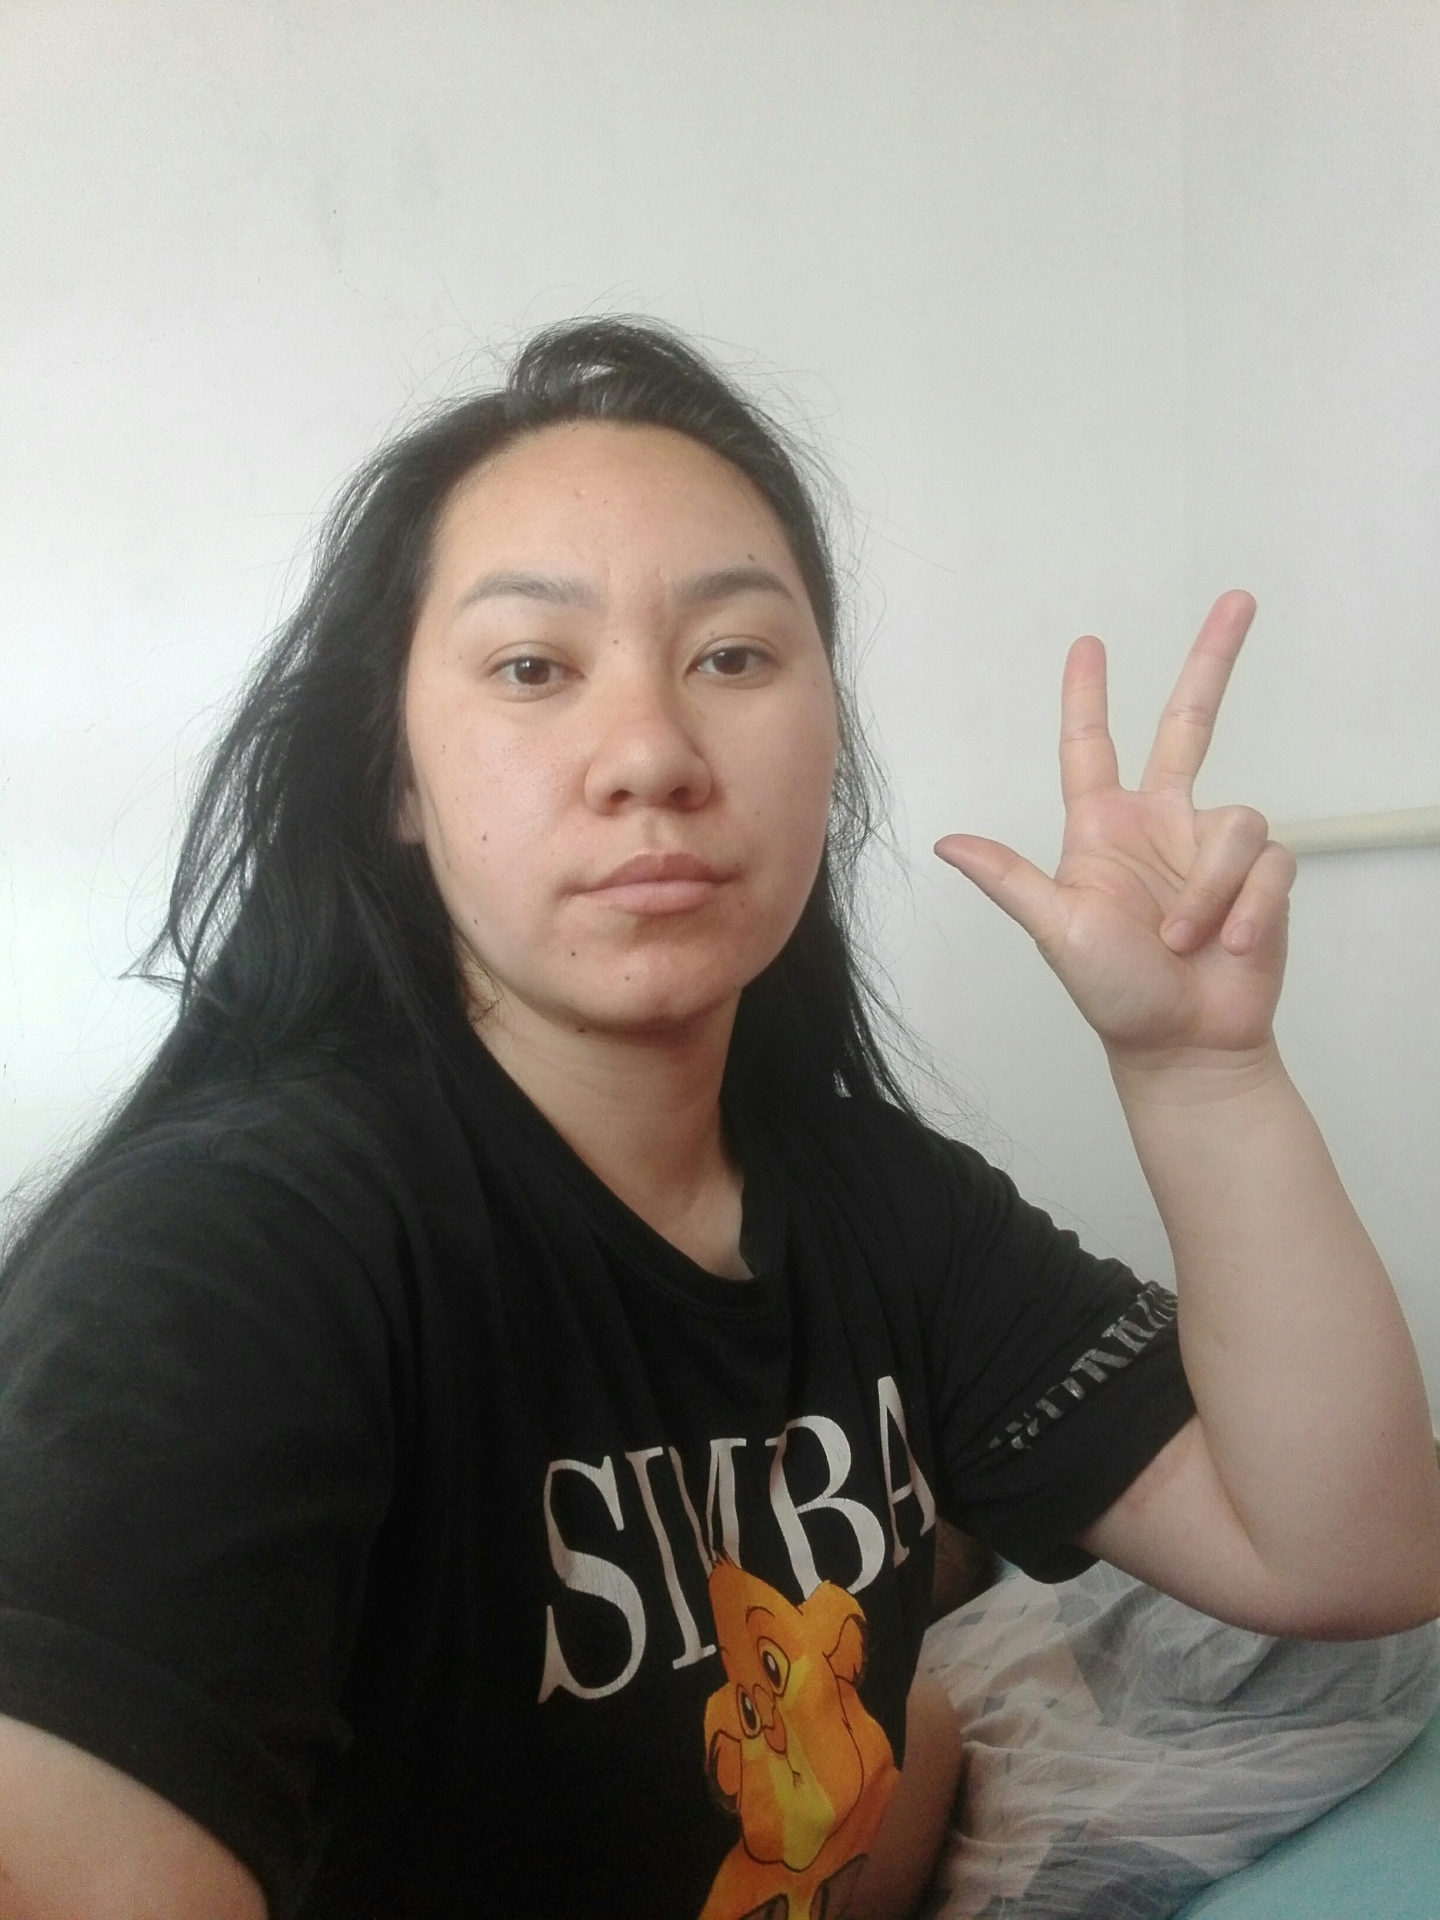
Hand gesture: three2